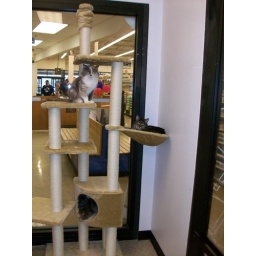
jointly purchased by us and Southside. Large multi-level cat tower for the PetrSmart adoption center.